142nd Field Artillery Regiment

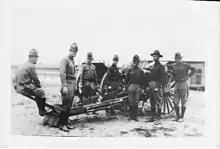
Howitzer Section from Battery A, 142nd Field Artillery Regiment, training at Fort Sill, Oklahoma, 1930s

The Mexican Expedition was a military operation conducted by the United States Army against the paramilitary forces of Francisco "Pancho" Villa from 1916 to 1917. The expedition was in retaliation for Villa's illegal incursion into the United States and attack on the village of Columbus, Luna County, New Mexico, during the Mexican Revolution. The United States Army Center of Military History officially refers to the campaign as "the Mexican Expedition". The official beginning and ending dates are 14 March 1916 and 7 February 1917. National Guard units from Texas, Arizona, and New Mexico had been called into service on 8 May 1916. With congressional approval of the National Defense Act of 1916 on 3 June 1916, National Guard units from the remainder of the states and the District of Columbia were also called for duty on the border. By mid-June President Wilson had called out more than 110,000 National Guard for border service. None of the National Guard troops would cross the border into Mexico but were used instead as a show of force.